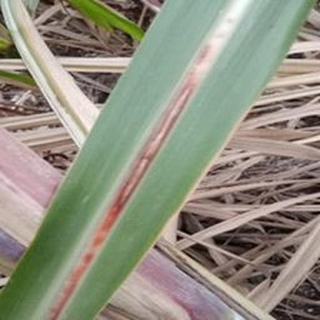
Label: sugarcane_red_rot